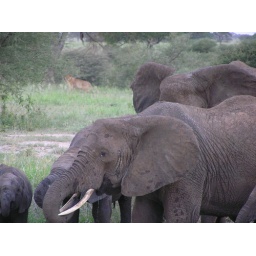
Note the lion in the top left corner. He slipped away from the waterhole when the elephants showed up.